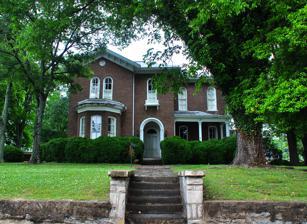
Building: Reveille (Pulaski, Tennessee)
Country: United States of America
Year built: 1868
Historic house in Tennessee, United States United States historic place Reveille U.S. National Register of Historic Places Reveille in 2014 Location 408 W. Madison, Pulaski, Tennessee Coordinates 35°12′1″N 87°2′4″W / 35.20028°N 87.03444°W / 35.20028; -87.03444 Area 1.5 acres (0.61 ha) Built 1868 ( 1868 ) Built by Burns, Phil; Purcell, Jine Architectural style Italianate NRHP reference No. 94001273 Added to NRHP October 28, 1994 Reveille is a historic mansion in Pulaski, Tennessee . It was built in 1868 for Benjamin Franklin Carter, a veteran of the Confederate States Army . It was designed in the Italianate architectural style . It has been listed on the National Register of Historic Places since October 28, 1994. References